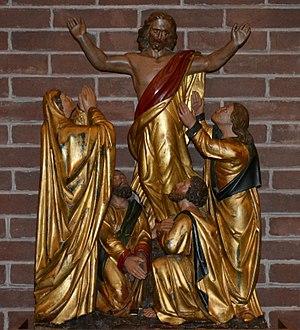
Le chemin de croix du vendredi saint de 1991 est une version différente de la pratique habituelle du chemin de croix. Cette version a été inaugurée le vendredi saint 1991 par le pape Jean-Paul II. Cette version diffère par plusieurs de ses postures qui remplacent les postures traditionnelles qui ne trouvent pas leur fondement dans le Nouveau Testament. Cette version n'était pas destinée à invalider la version traditionnelle des premiers chrétiens mais visait plutôt à ajouter des nuances à la compréhension de la Passion. La modification de ces postures, entraîne conséquemment la modification de la numérotation habituelle des événements présentés dans les chemins de croix traditionnels, et la modification de l'intitulé de treize des quatorze postures habituelles. En effet, seule la quatorzième posture demeure commune à la pratique traditionnelle et à celle de 1991.